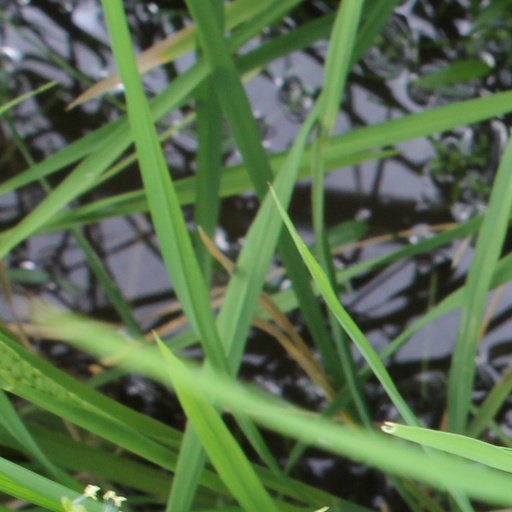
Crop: rice